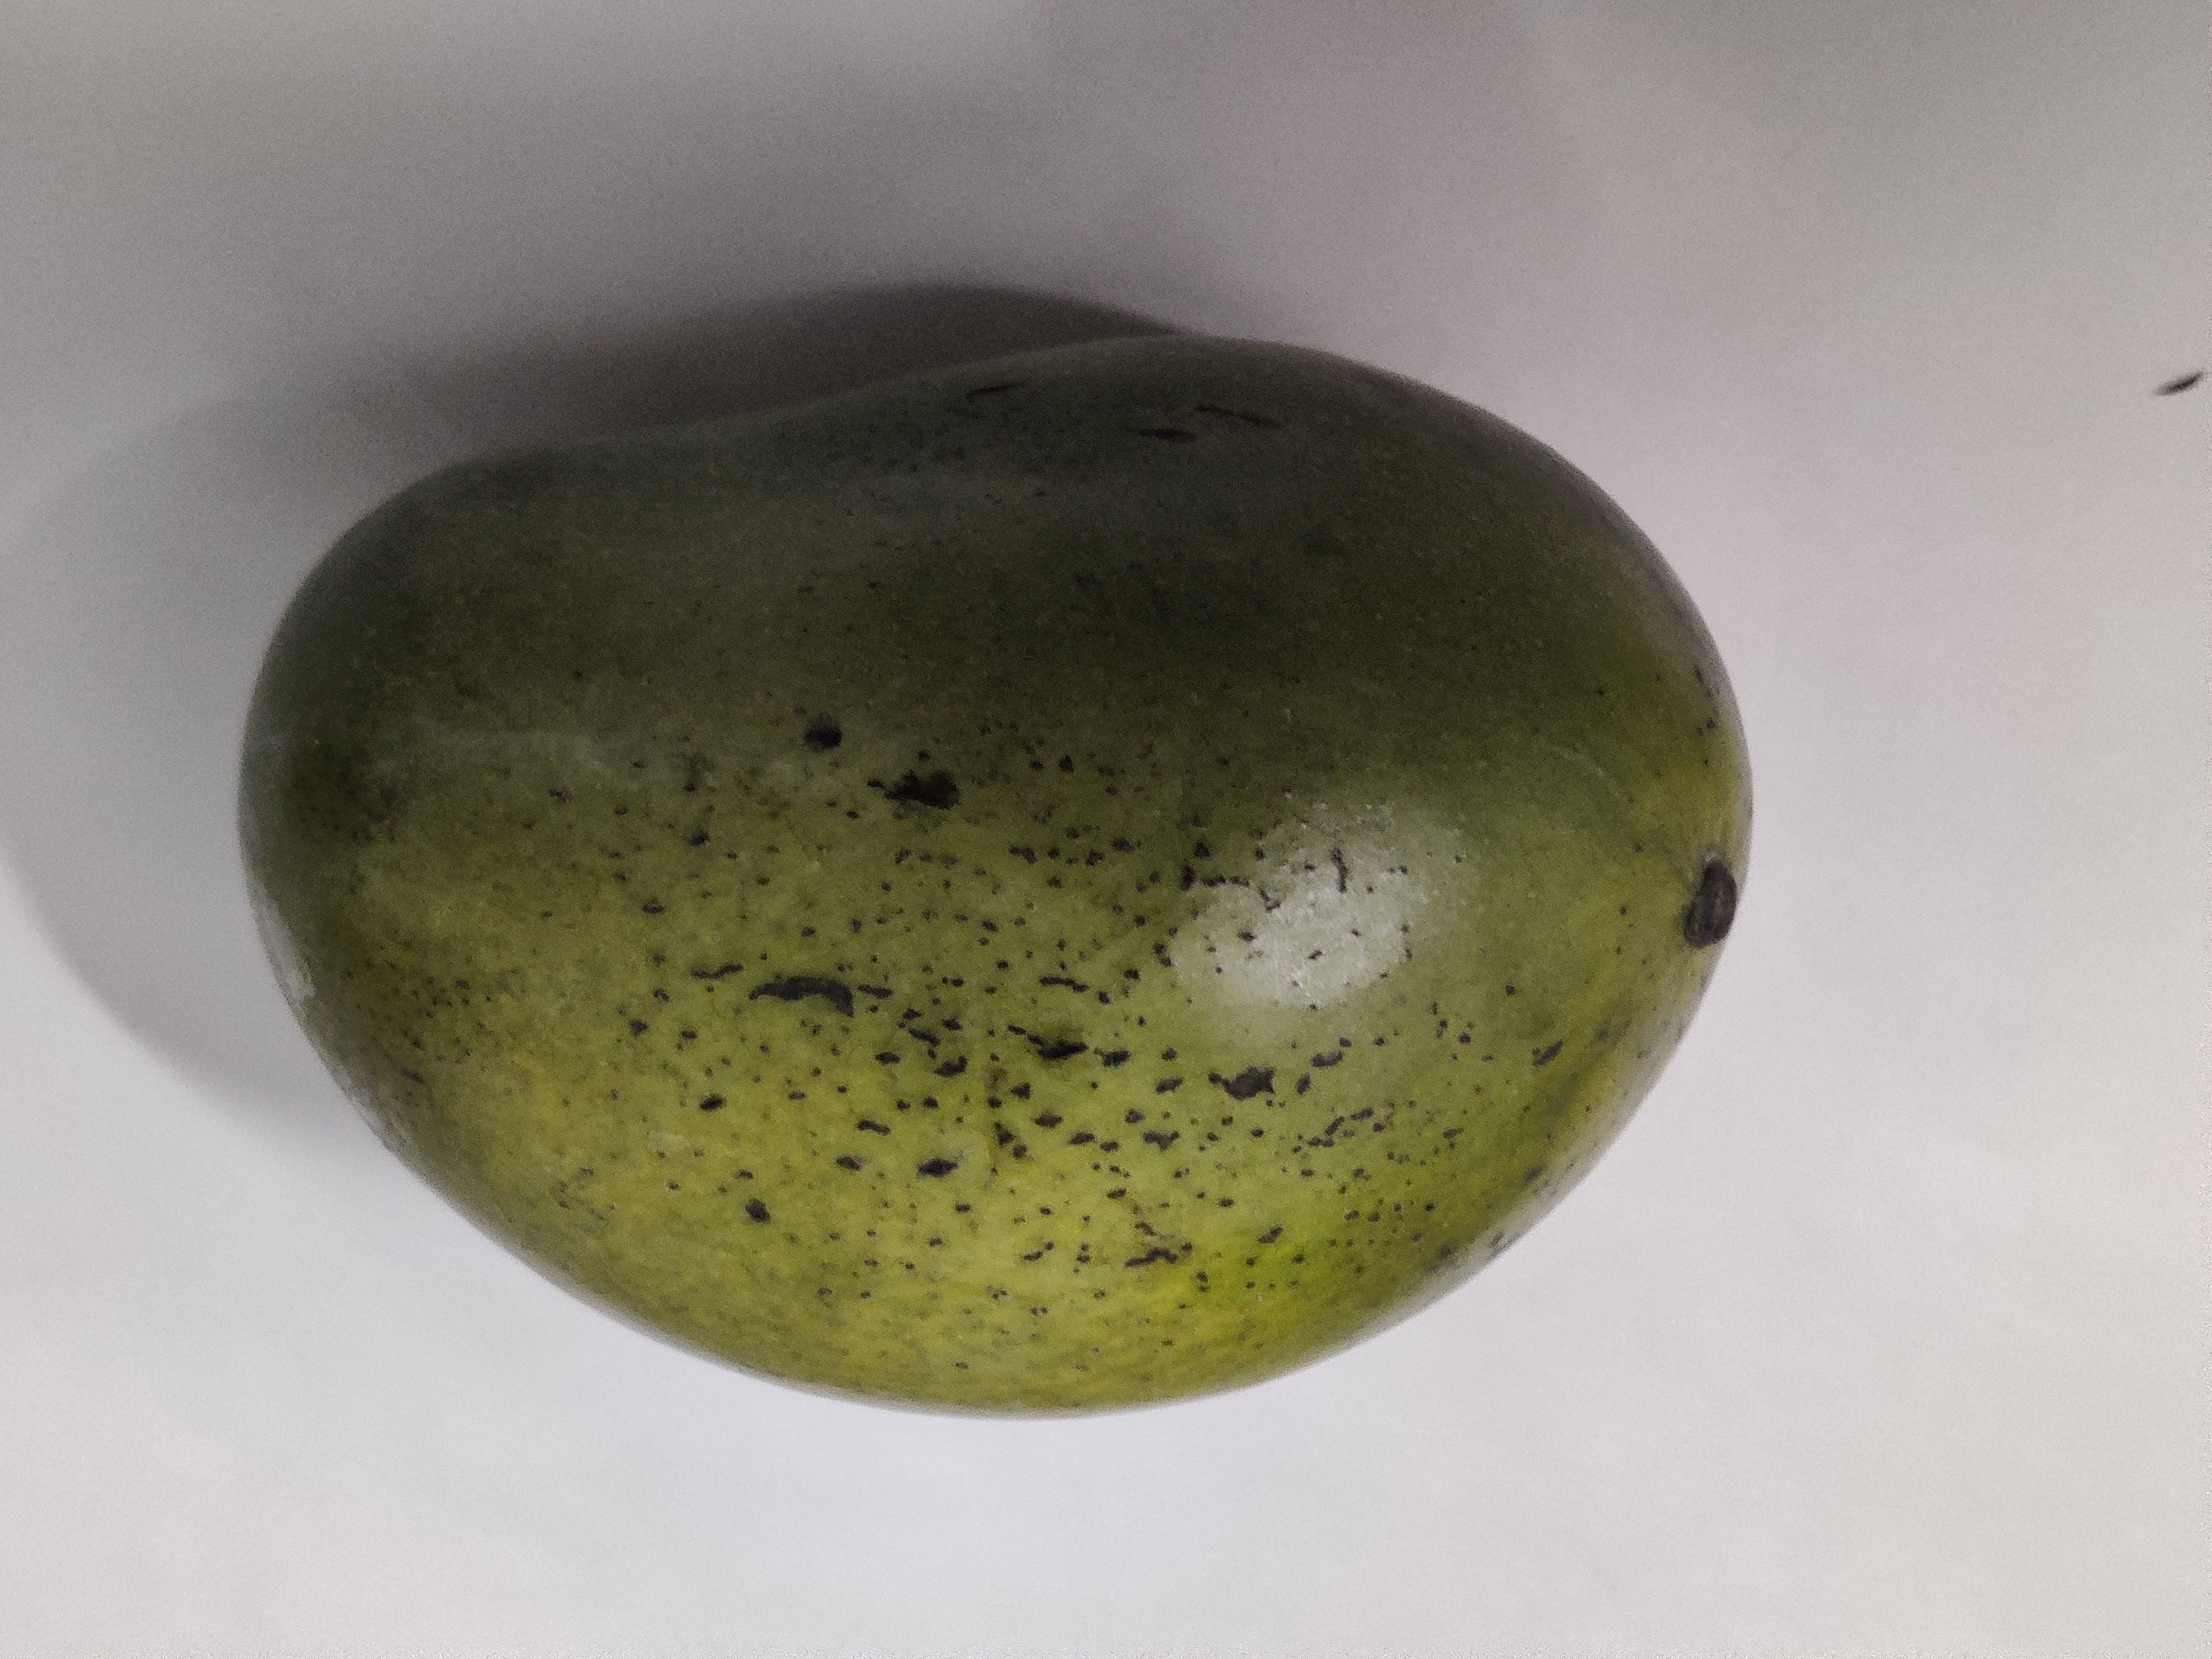
Fruit: mango
Grade: 1st-grade